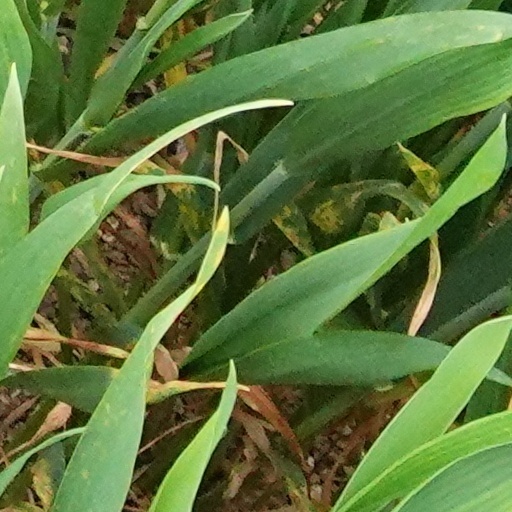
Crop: wheat